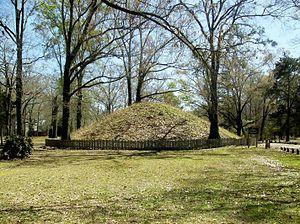
La culture de Marksville est une culture archéologique de la basse vallée du Mississippi, de la vallée de la Yazoo et de celle de la Tensas, en Louisiane, Mississippi, Missouri et Arkansas. Elle s'étendait vers l'est le long du golfe du Mexique jusqu'à la baie de Mobile. Elle tire son nom du site préhistorique indien de Marksville, dans la paroisse des Avoyelles, en Louisiane.